Rust (video game)

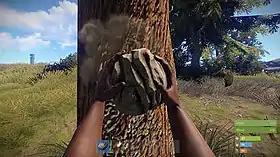
A player using the starting rock to gather wood

As a multiplayer-only video game, "Rust" pits players against each other in a harsh, open world environment with the sole goal of survival. Animals, such as wolves, bears and big cats, act as a looming threat, but the primary danger comes from other players. Most maps are procedurally generated, with the exception of some pre-built maps. When beginning, a player only has a rock and a torch. The rock can cut down trees, break apart stones, and be used as a weapon. Cloth and food can be gathered by killing animals; mining provides stone, metal ore, and sulfur ore; and chopping down trees provides wood. To survive in the world, the player must gather resources and use them to craft tools, weapons, and other gear. To craft items, the player must have a sufficient amount of all required materials, with advanced items needing more obscure components found in monuments which are automatically generated structures sometimes guarded by violent NPCs around the map. There are limitations imposed on the amount of craftable items, with blueprints allowing the creation of more advanced items. The game features 4 distinct biome regions per map being a jungle, plains, a desert and a snowy tundra, each posing their own challenges and benefits.